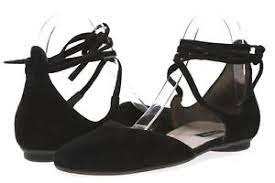
Label: Ballet Flat